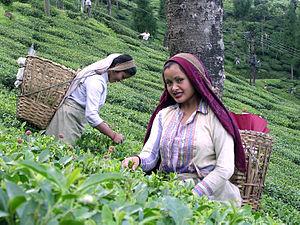
Le thé en Inde est important à la fois parce que le pays est l'un des plus grands producteurs au monde et parce que ses habitants consomment du thé quotidiennement.